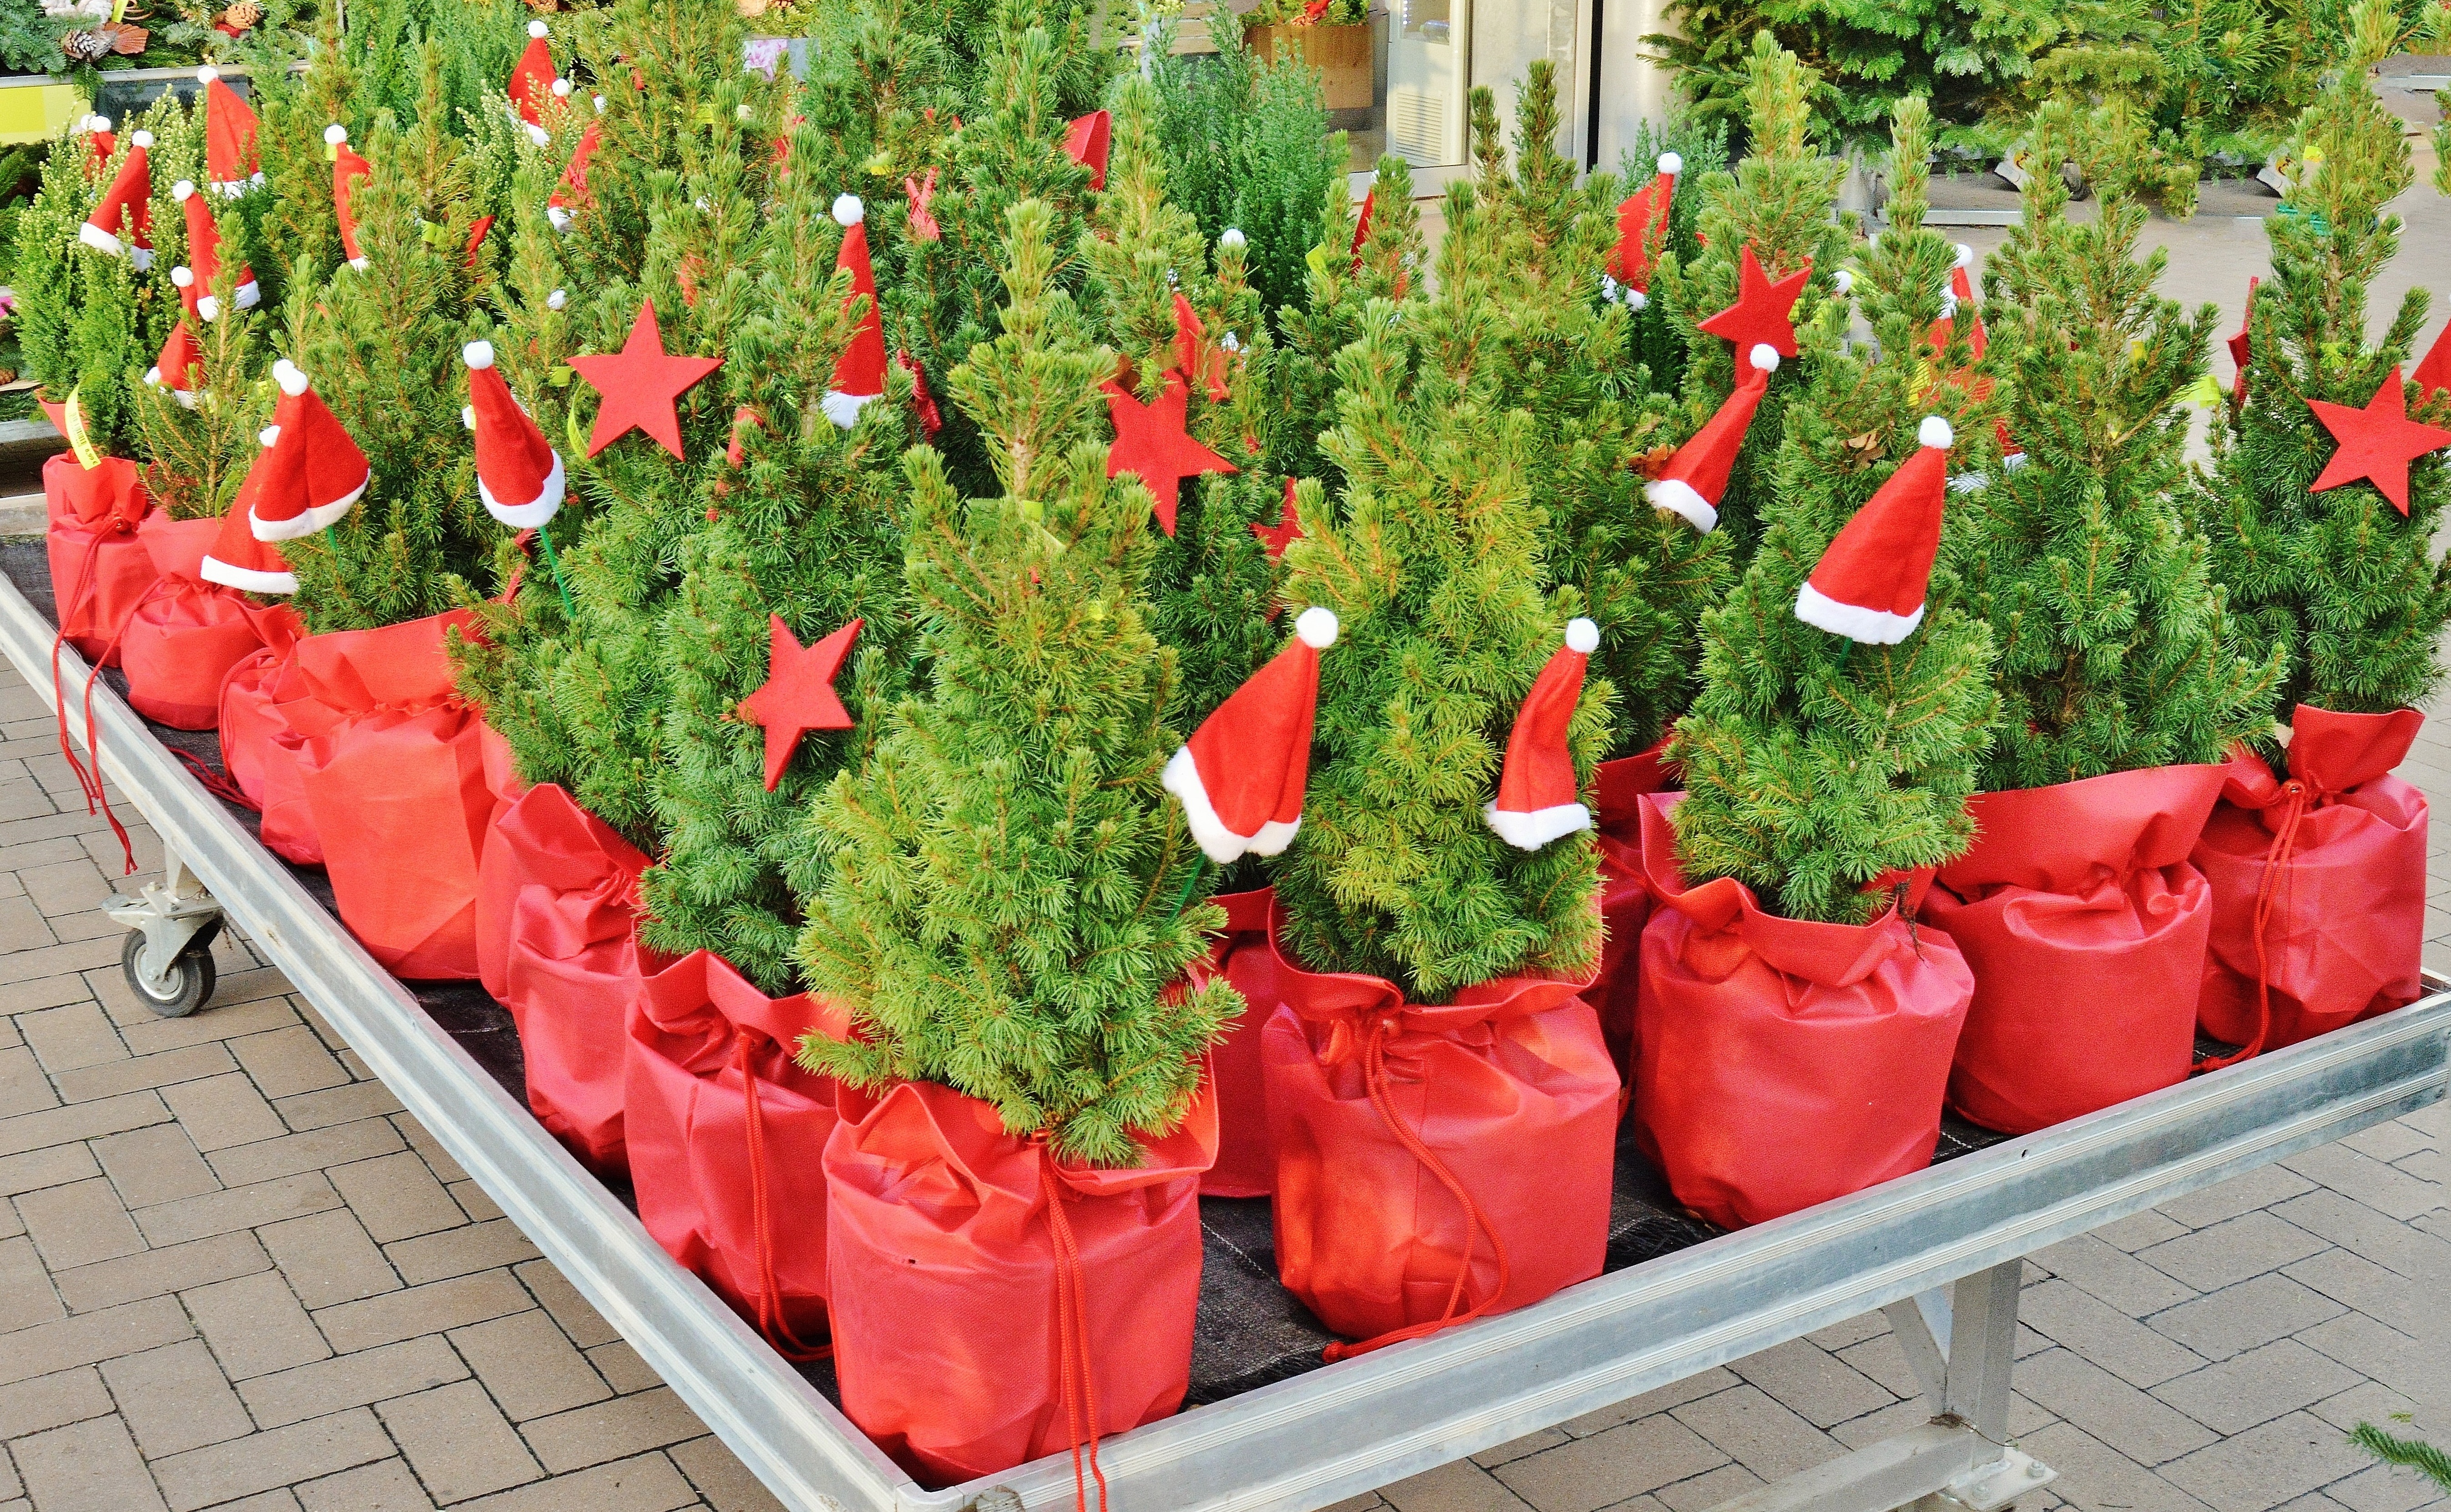
plant, flower, cute, decoration, food, produce, vegetable, miniature, christmas time, floristry, flowering plant, christmas trees, fir trees, land plant, topfflanzen, christmas hats